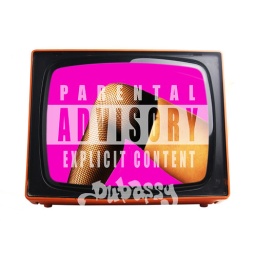
parental advice warning over woman's leg on screen of retro orange television